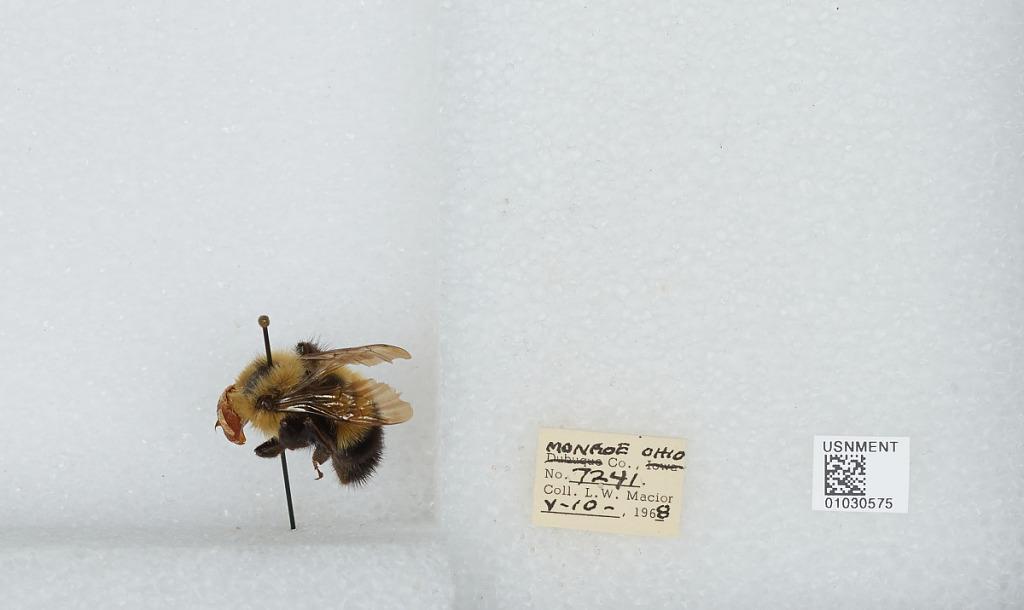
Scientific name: Bombus (Pyrobombus) vagans vagans Smith
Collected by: L. Macior
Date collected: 1968-5-10
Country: United States
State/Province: Ohio
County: Monroe
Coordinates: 39.73, -81.08